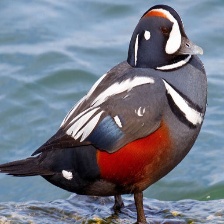
Species: HARLEQUIN DUCK
Scientific name: HISTRIONICUS HISTRIONICUS
ImageNet parent category: drake